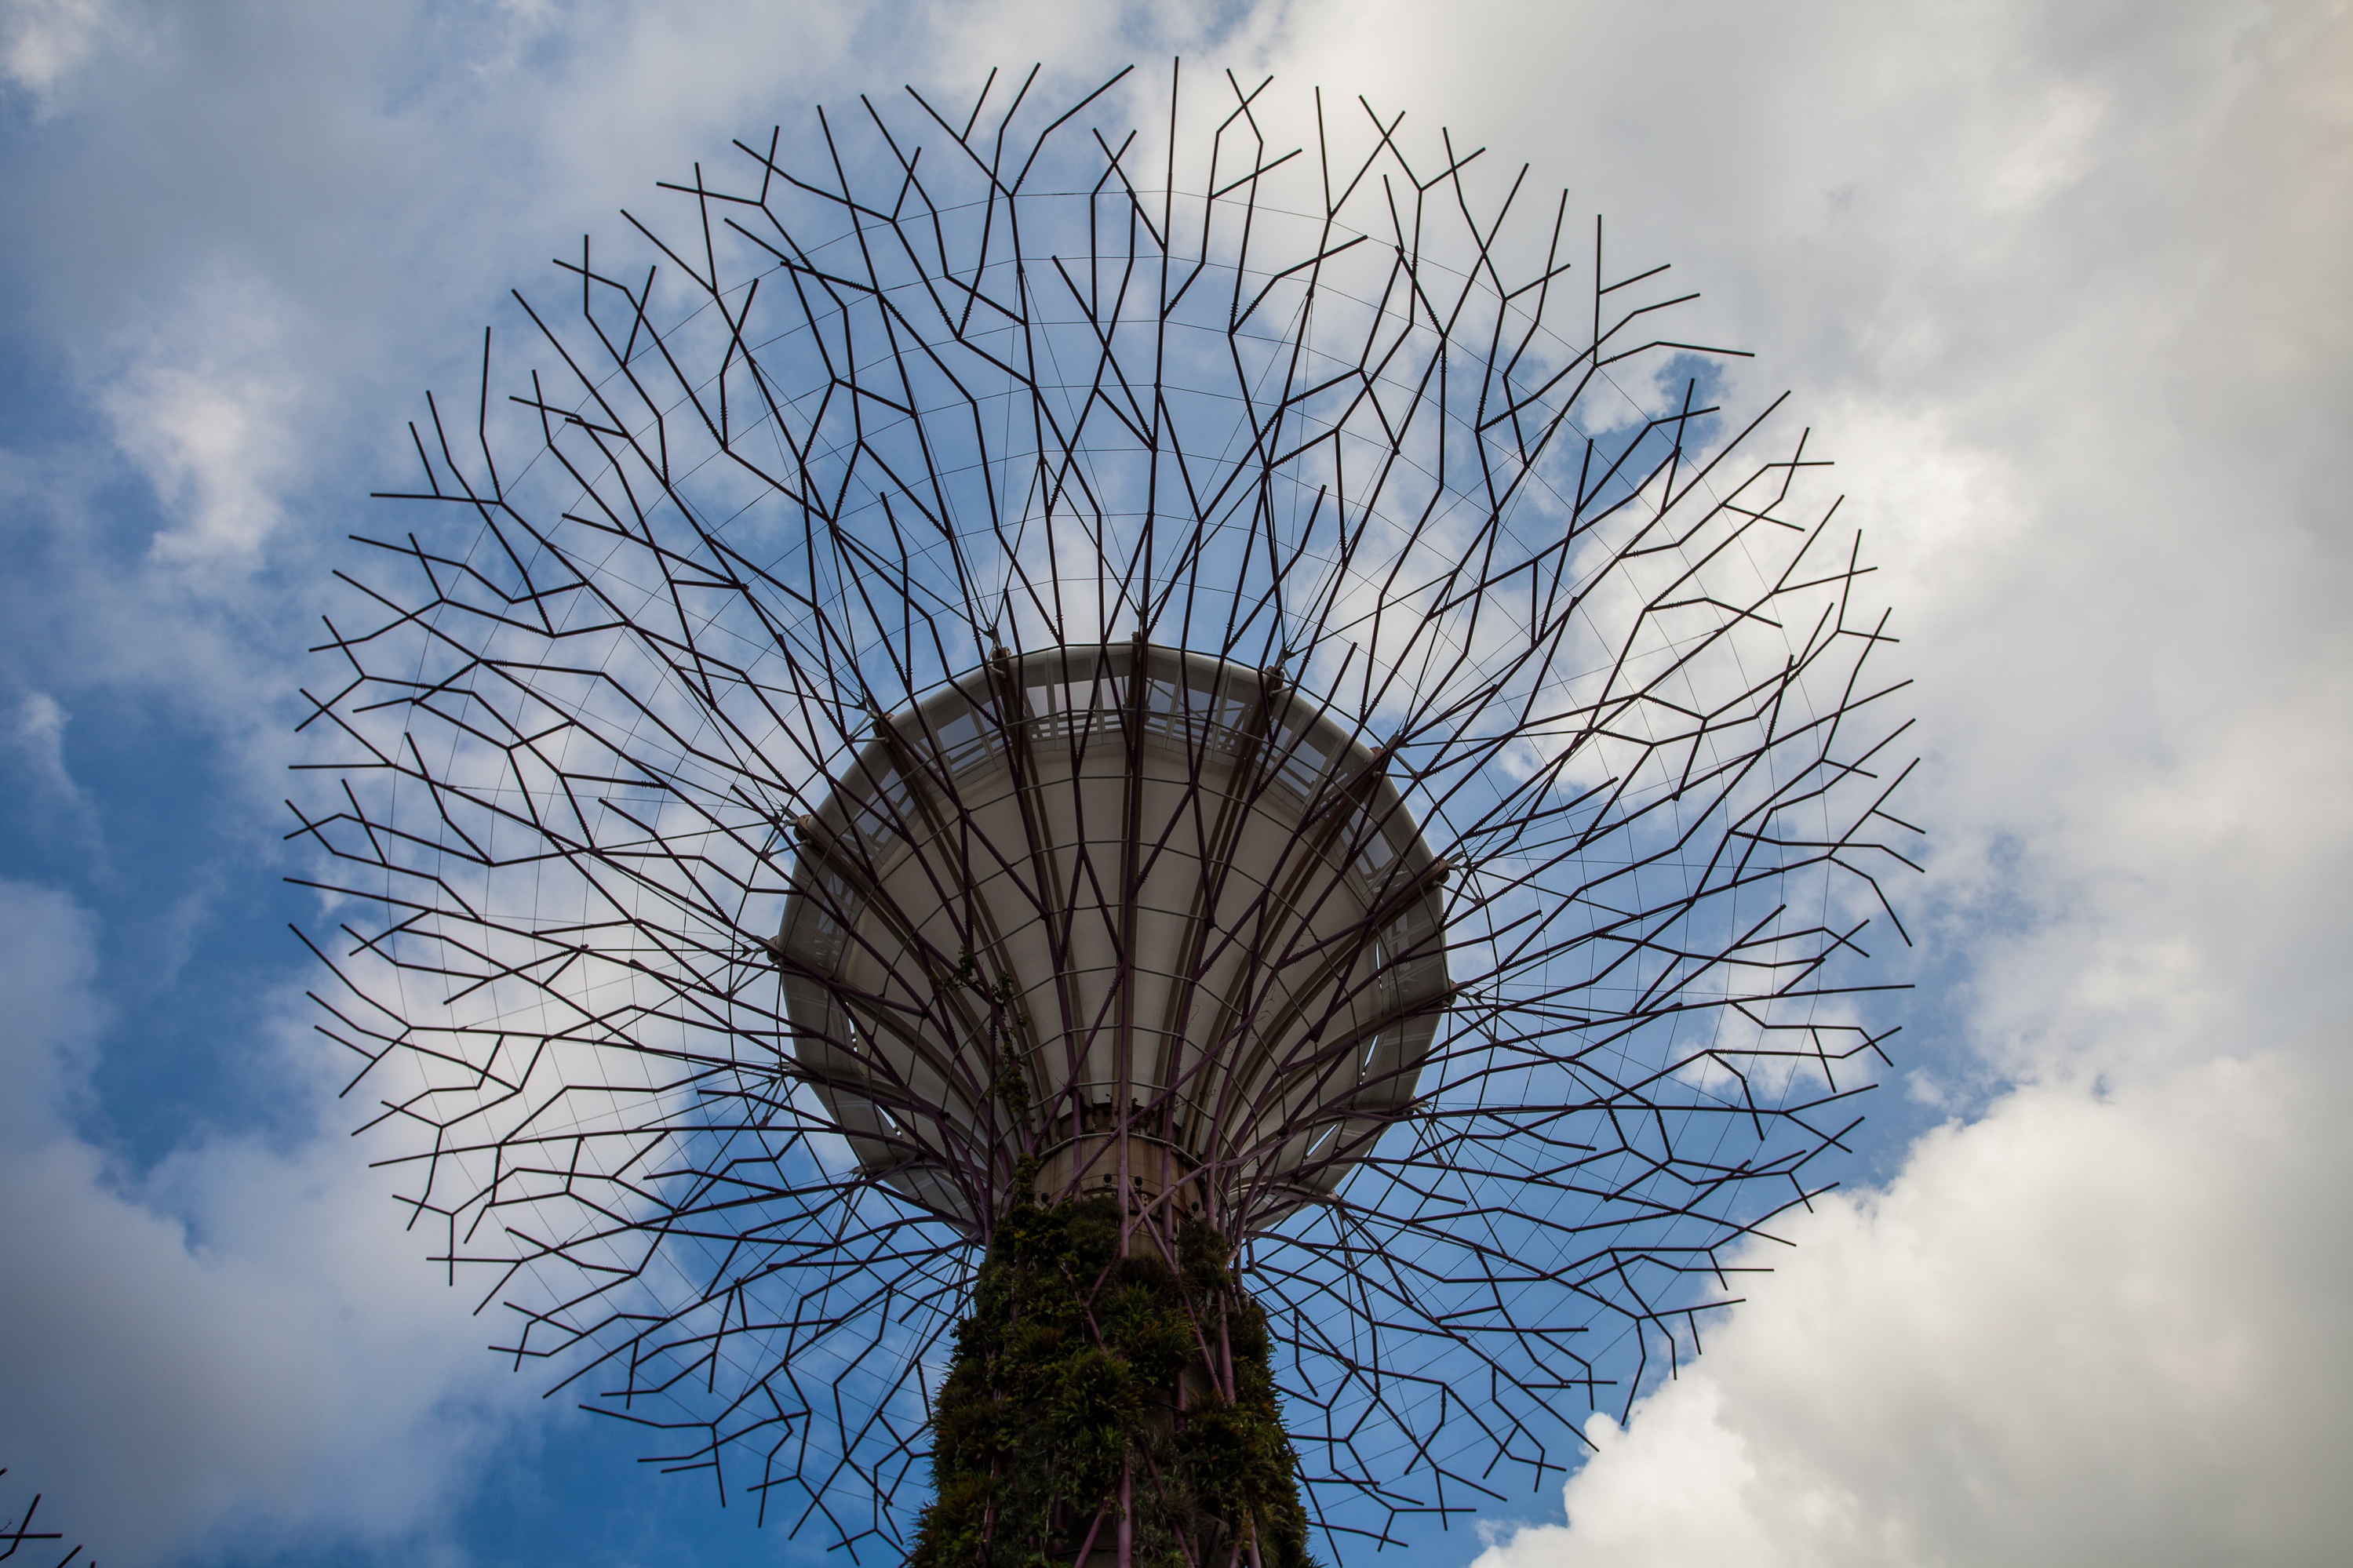
landscape, tree, nature, forest, grass, outdoor, branch, light, cloud, architecture, plant, sky, sun, sunlight, leaf, flower, wind, frost, city, summer, travel, environment, spring, green, reflection, tropical, color, natural, park, calm, blue, tourism, design, day, scene, avatar, gardenbythebay, meteorological phenomenon, atmosphere of earth, woody plant, arecales, gbtb